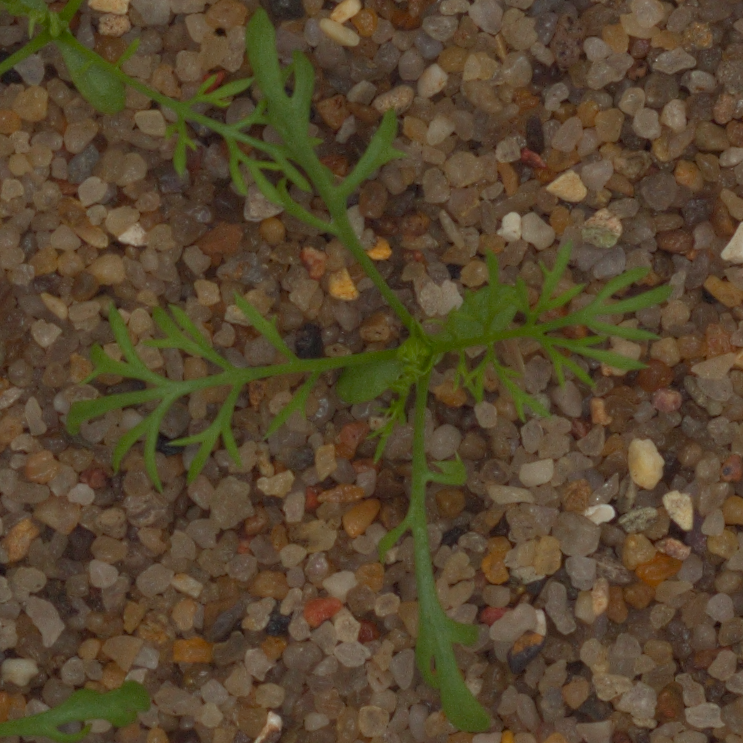
Label: scentless_mayweed